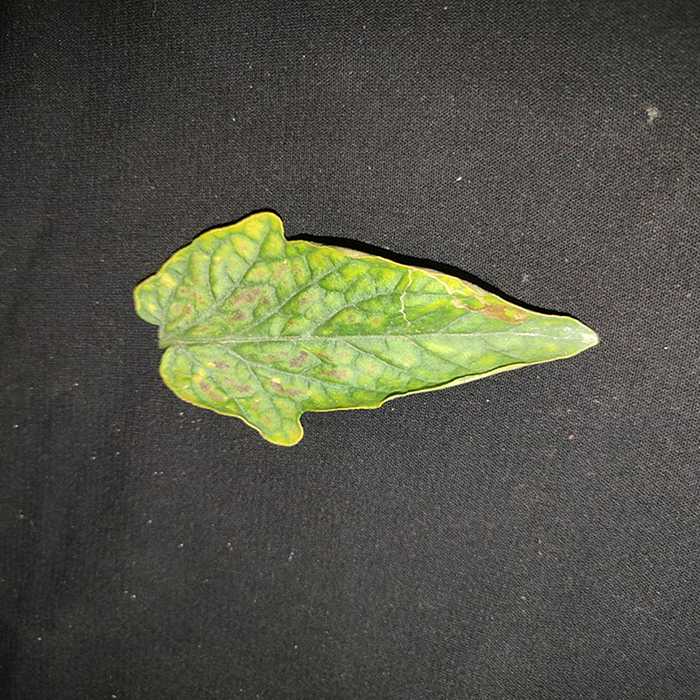
Plant: Tomato
Label: Tomato spotted wilt